Ja imam talenat!

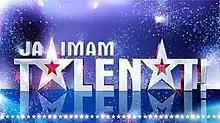
Logo used for the first two series.

Even though there were rumors that the judging panel would change, it stayed the same. The first episode was set to be aired on 18 October 2010, but the broadcast was indefinitely delayed. The following April show host Vladimir Aleksić announced that the second season would start on April 17, 2011, on RTS. By 4 June 2011, nine shows of auditions were broadcast and the semi-finals were set to start on 11 June 2011.